TVR

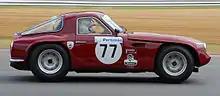

The next model produced by TVR was the Grantura Mark 1, which used a fastback-style body over the existing chassis design (with the same trailing-arm independent suspension front and rear.) Engine options included the Ford 100E sidevalve (normally aspirated or supercharged), the Ford 105E OHV unit, two different Coventry Climax units, or the MGA's BMC B-series. The interior of the Grantura was cramped, with the short doors and 17"-diameter steering wheel making it difficult to enter and exit the car. Climax-powered cars would be finished with a leather interior, while cars with the lower-specification engines were trimmed with vinyl.